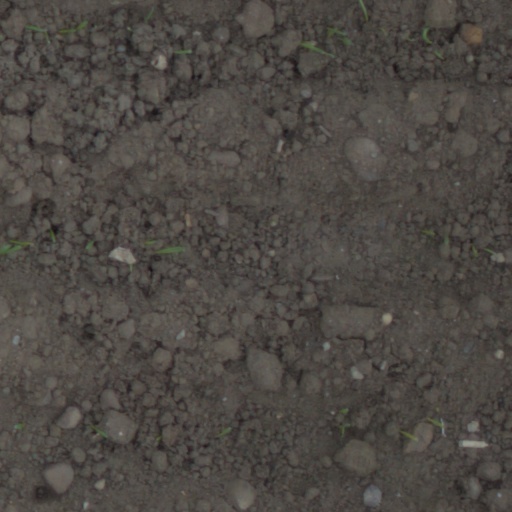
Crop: wheat